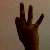
The image shows a hand gesture representing the number 9 in Indian Sign Language.